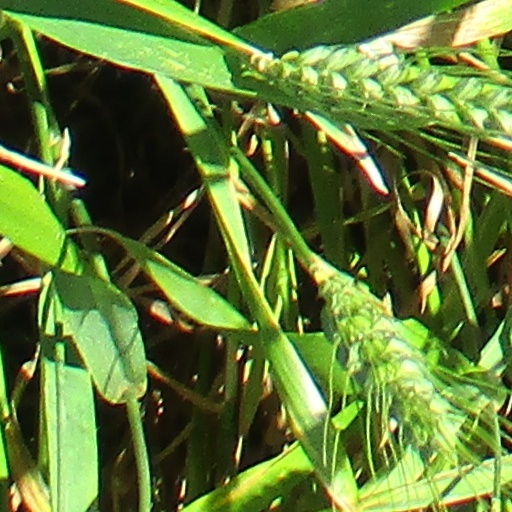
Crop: wheat